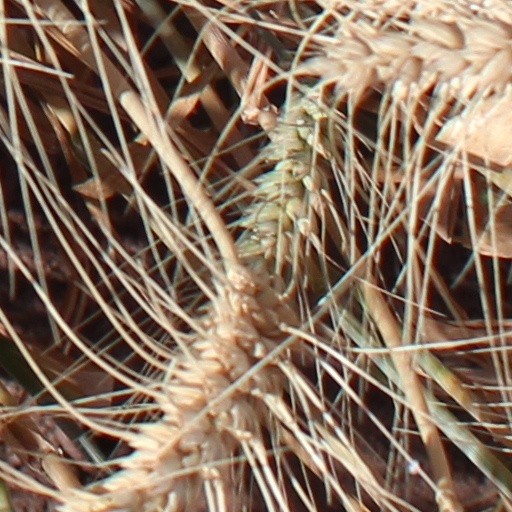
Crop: wheat